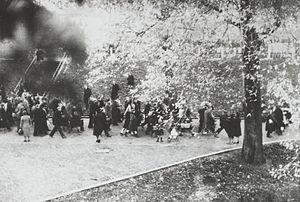
L'histoire des Juifs aux Pays-Bas commence après l'expulsion des Juifs d'Espagne en 1482, quand les premiers Marranes arrivent aux Pays-Bas en 1593 qu'une importante communauté juive se développe dans ce pays. Elle participe grandement à la prospérité du pays jusqu'au xxᵉ siècle quand elle est exterminée lors de l'occupation nazie du pays. Aujourd'hui, il subsiste une communauté juive d'environ 29 900 personnes.